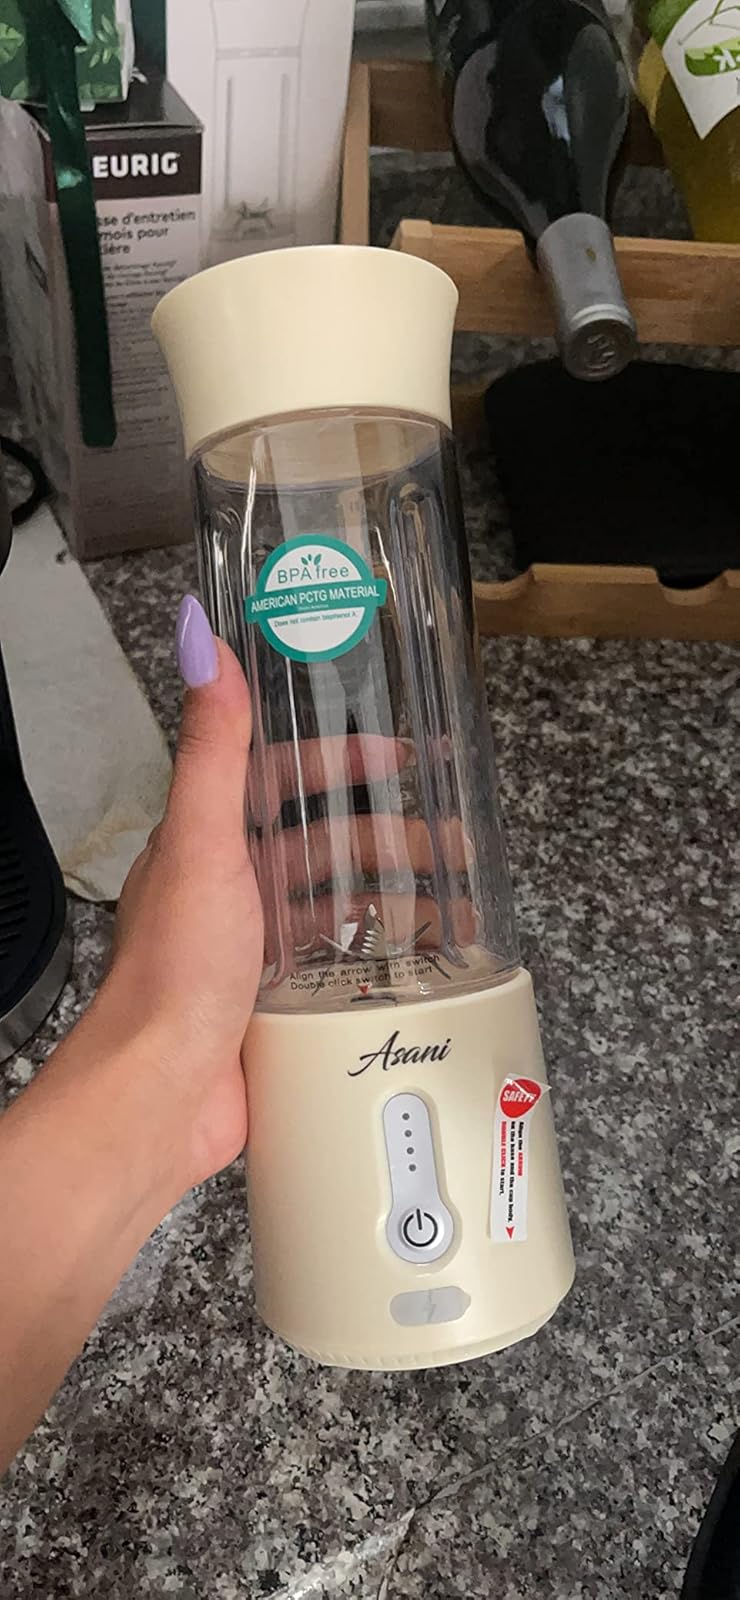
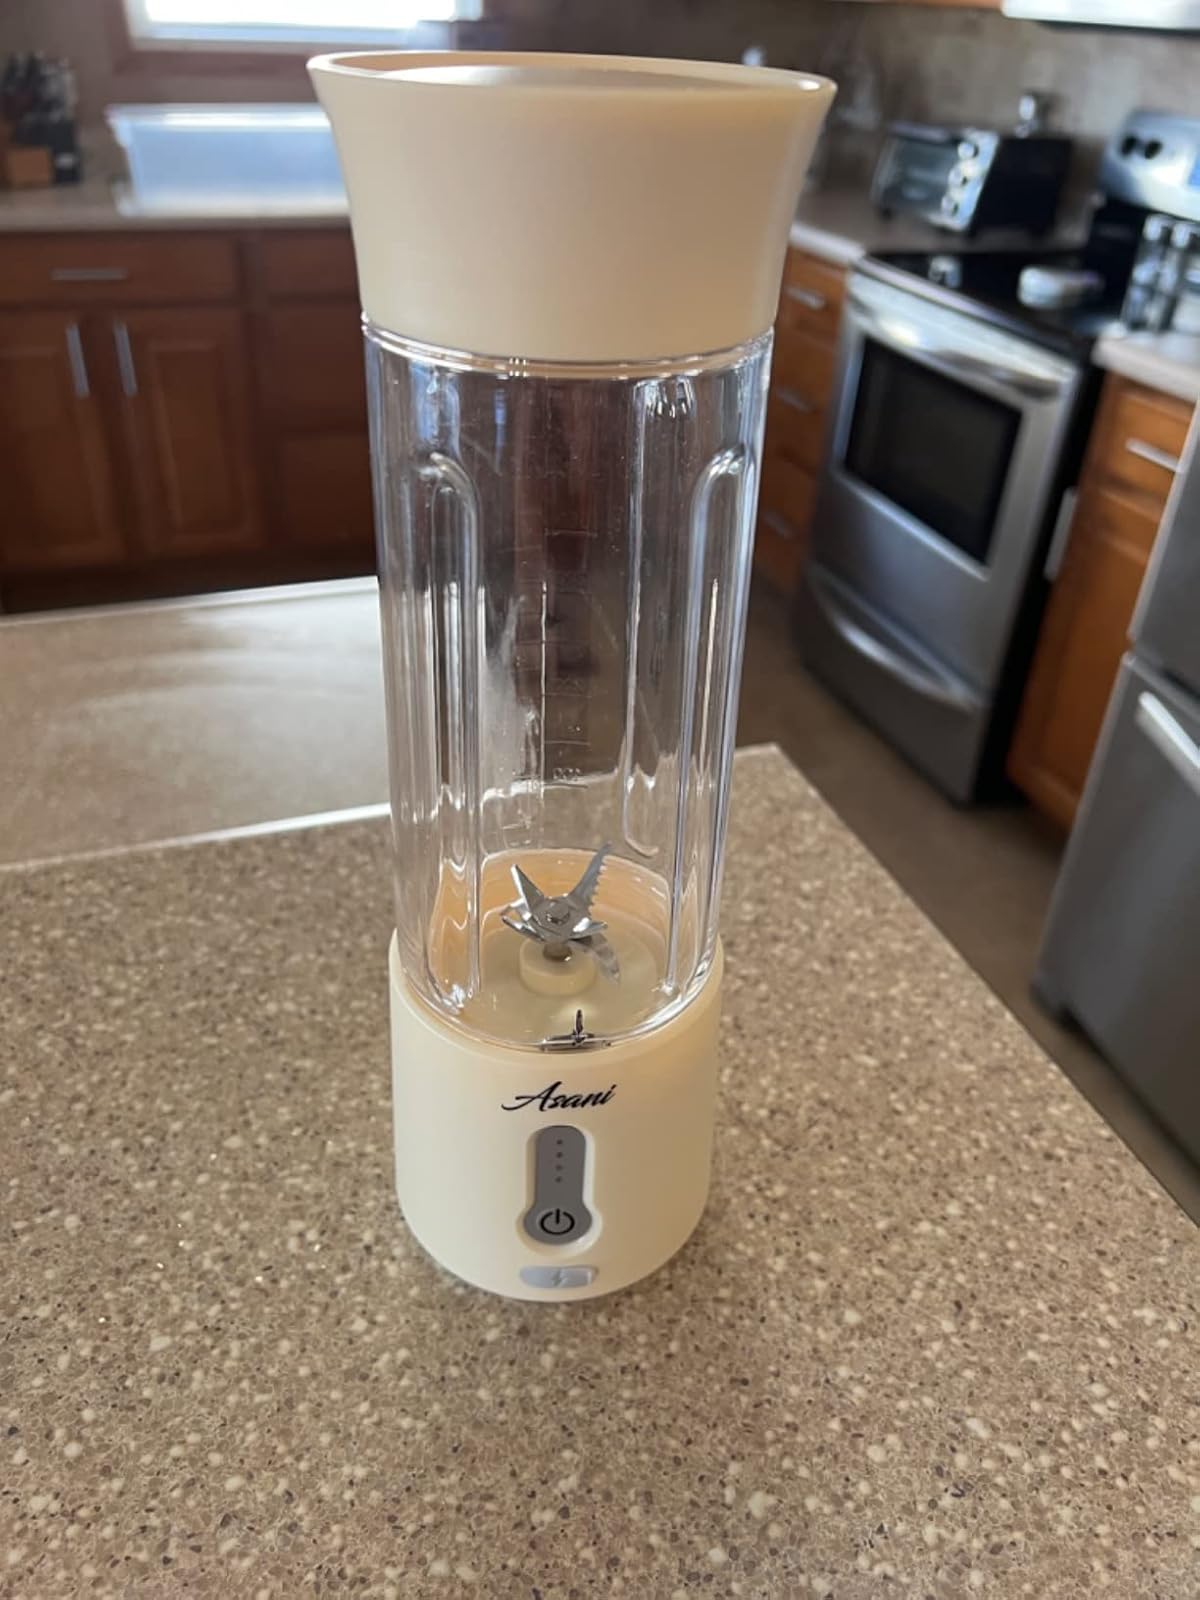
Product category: items_blender
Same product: yes